Alfred von Neipperg

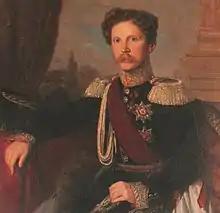
Portrait of Count von Neipperg, by Natale Schiavoni

Alfred, Count von Neipperg (26 January 1807 – 16 November 1865) was a German soldier who married into the Württemberg royal family. He was the son of the Austrian general and statesman, Count Adam Albert von Neipperg, who was the second husband of Empress Marie Louise, eldest child of Francis II, Holy Roman Emperor and widow of Napoleon. From his father's marriage to Marie Louise, Alfred had three younger half-siblings, including William Albert, 1st Prince of Montenuovo.